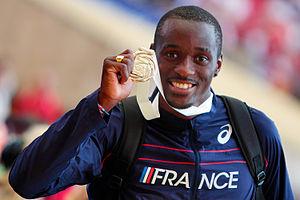
Teddy Tamgho est un athlète français, spécialiste du triple saut.